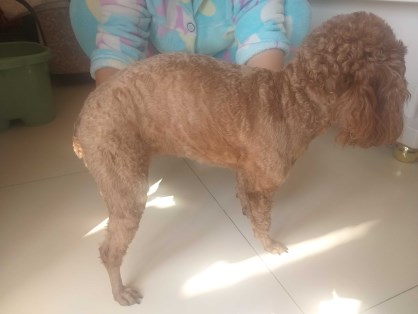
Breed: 7449-n000128-teddy